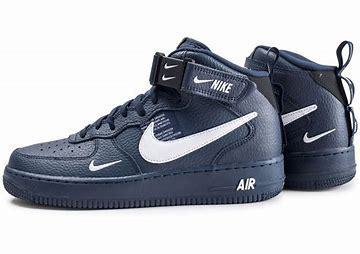
Brand: Nike
Model: Force 1 LV8